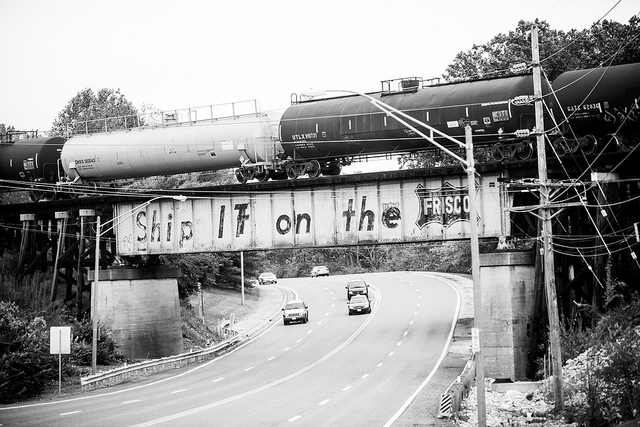
A train carrying chemical tanks traveling over a rail bridge.

A black and white photo of a train on a bridge that is over a road.

Tanker cars of a train on a bridge over cars

Cars are driving down a busy highway as a train passes overhead.

Train tanks moving over a bridge while cars drive underneath